TPB AFK

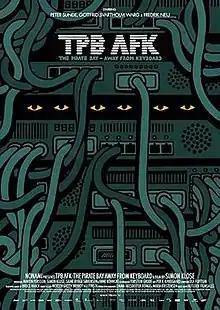
Promotional release poster

TPB AFK: The Pirate Bay Away From Keyboard is a 2013 Swedish documentary film directed and produced by Simon Klose. It focuses on the lives of the three founders of The Pirate Bay – Peter Sunde, Fredrik Neij, and Gottfrid Svartholm – and the Pirate Bay trial. Filming began sometime in 2008, and concluded on 28 February 2012.